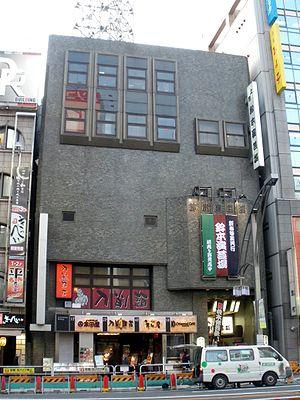
Taitō est un des 23 arrondissements spéciaux formant Tokyo, au Japon. L'arrondissement a été fondé le 15 mars 1947. La population de l'arrondissement était de 175 346 habitants pour une superficie de 10,08 km² en 2008.